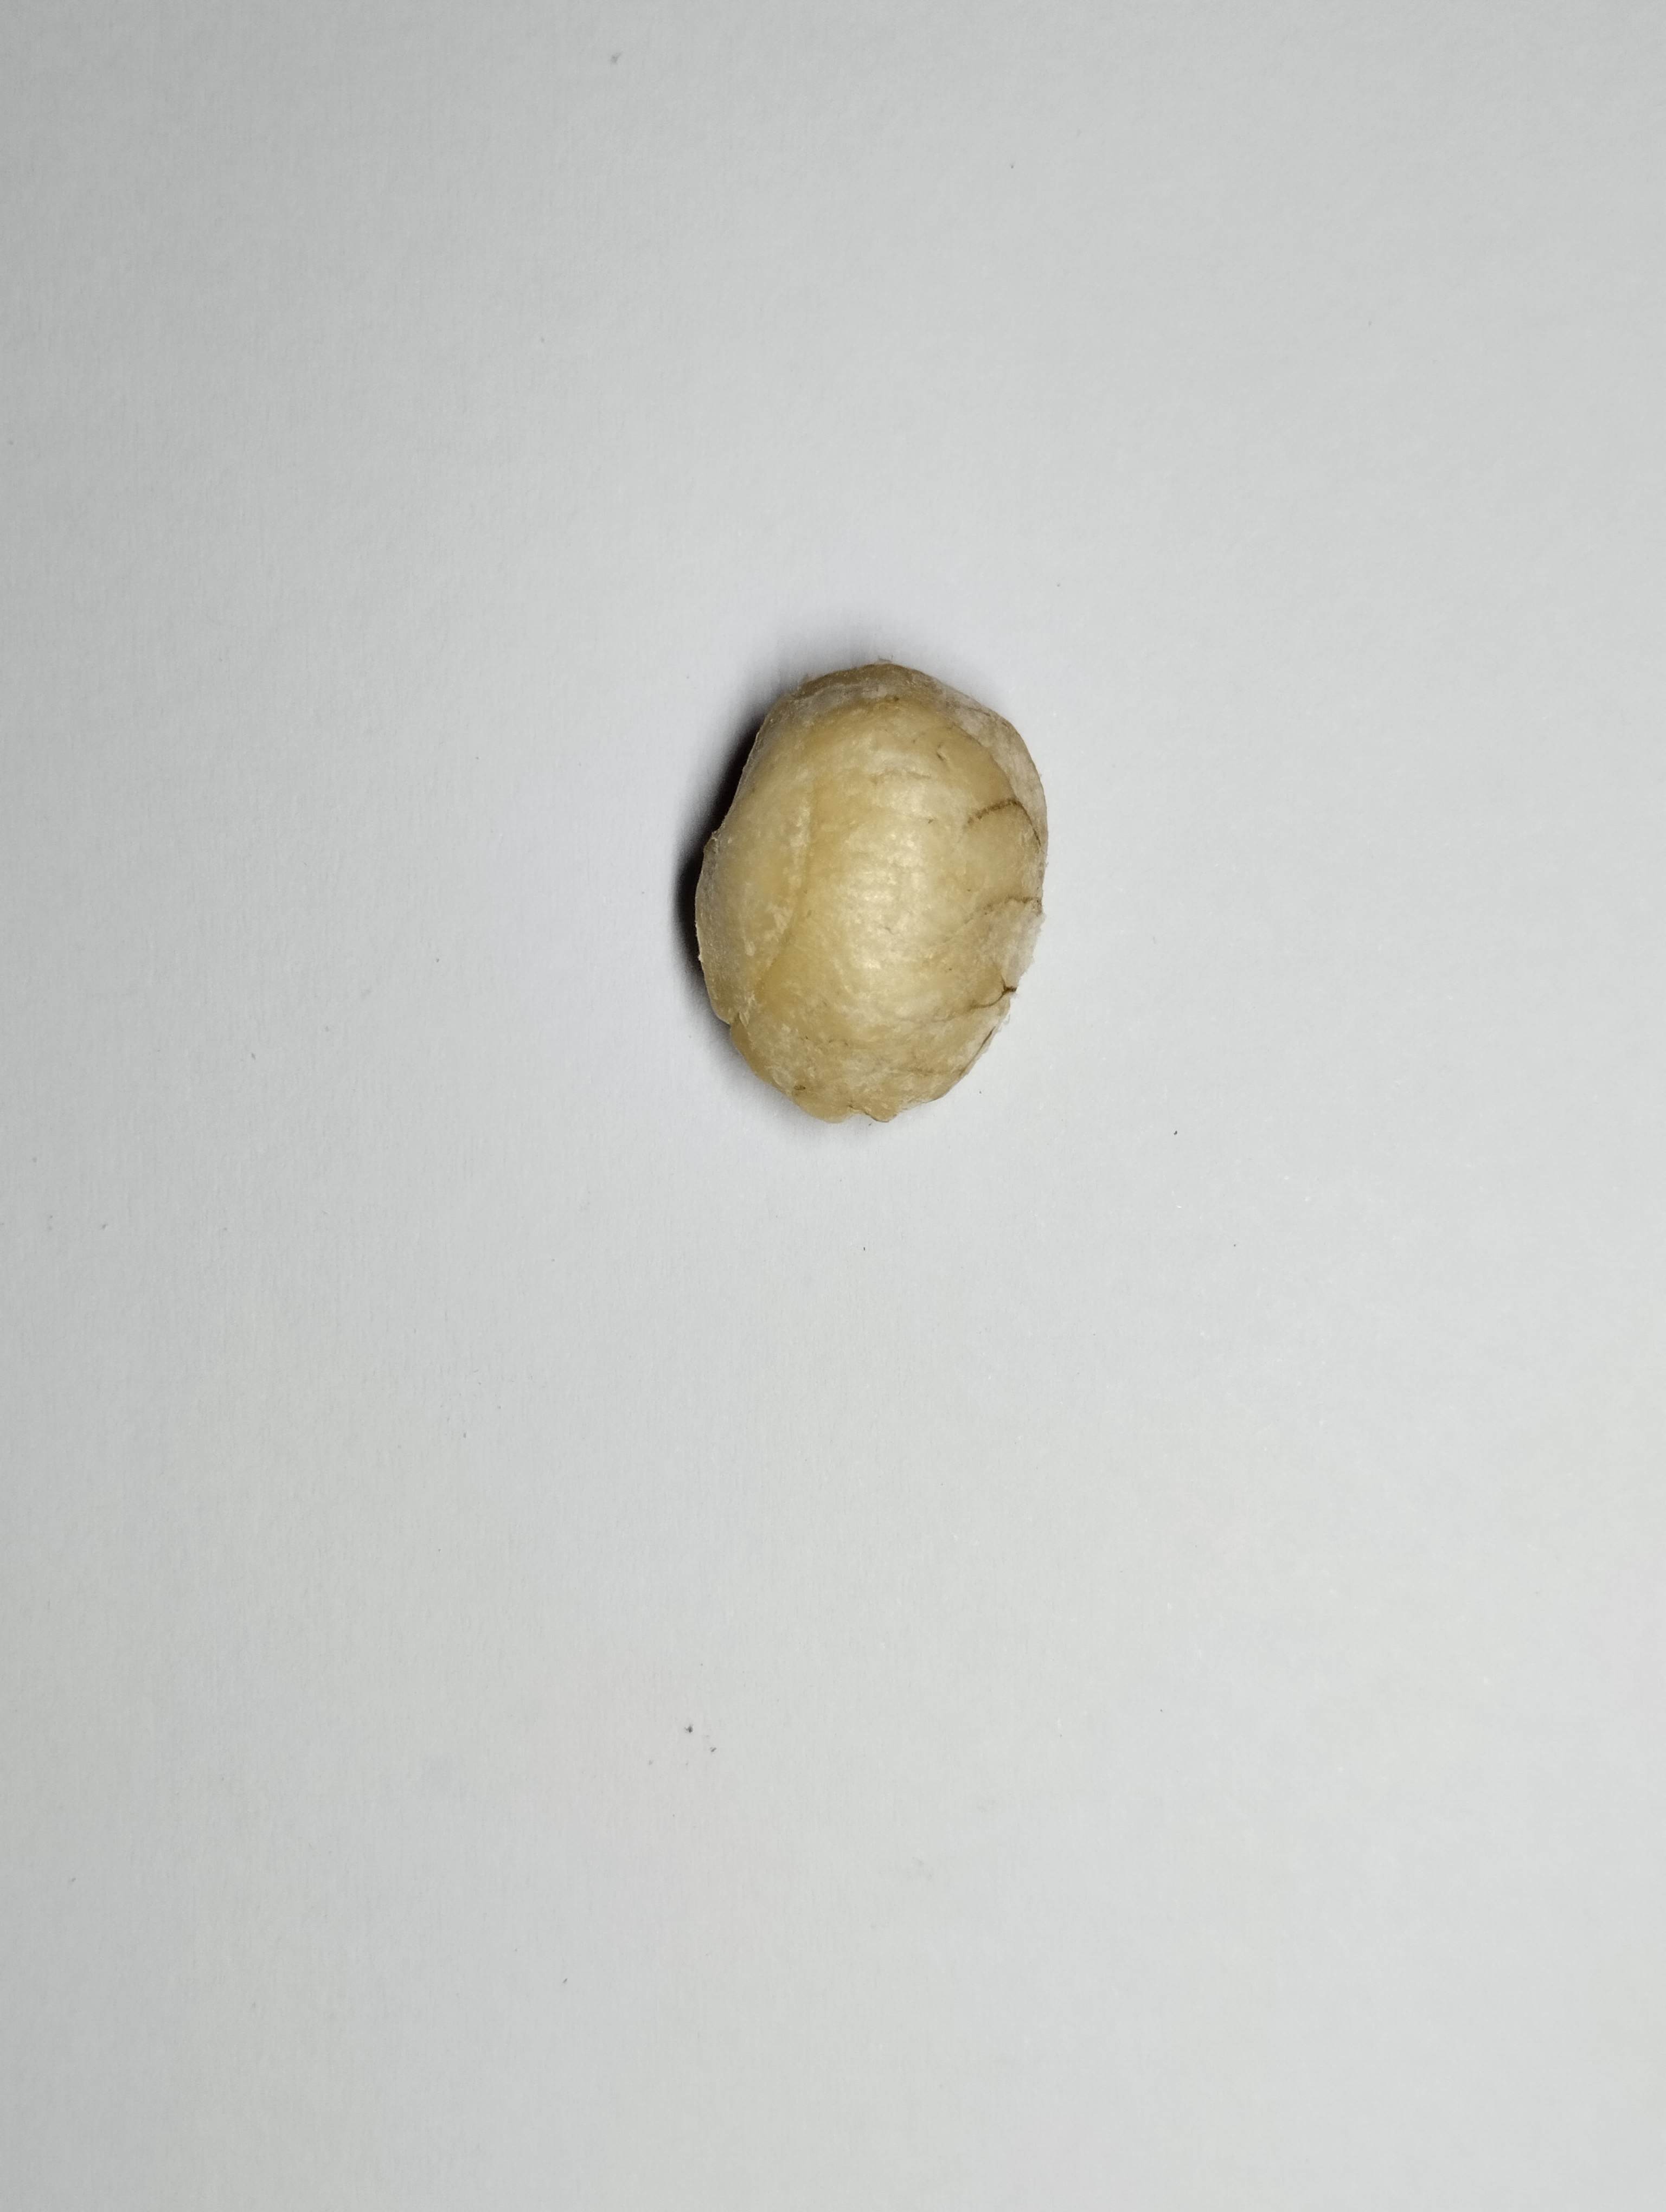
Label: bagus (good seed)